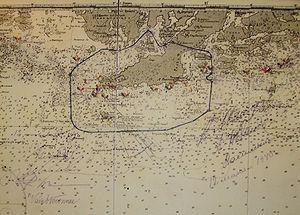
La base navale de Hanko, en finnois Hangon vuokra-alue, est une ancienne base navale de la marine soviétique qui a existé en Finlande, autour de la ville de Hanko, à l'extrémité de la péninsule du même nom et incluant les petites îles et eaux maritimes environnantes pour une superficie terrestre de 115 km².
La péninsule de Hanko est une péninsule du Sud-Ouest de la Finlande.